Butterwick, County Durham

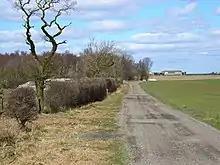
Farm road to Butterwick Moor Farm

Butterwick is first mentioned in 1131, when it was called 'Boterwyck' meaning the butter or dairy farm. The West, South and East Butterwick Farms of today are the surviving remnants of this small medieval village, the earthwork remains of which still survive in and around the modern farm buildings.